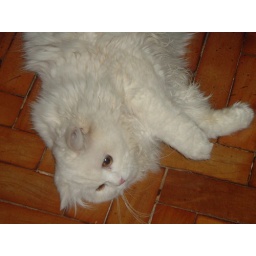
cat in the floor